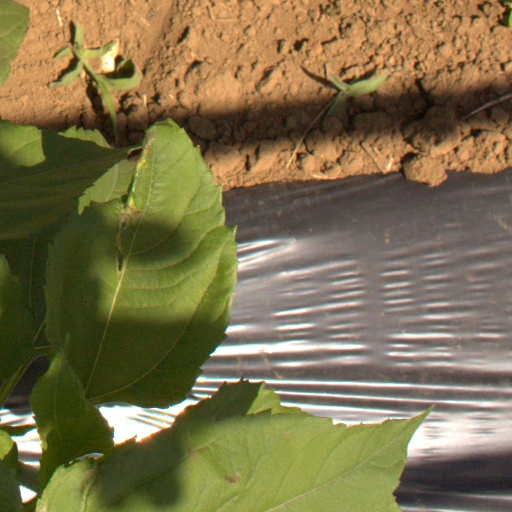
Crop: Jerusalem artichoke